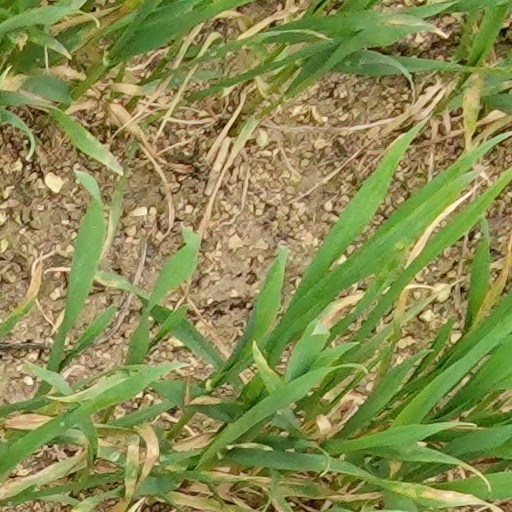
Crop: wheat